Nanda Devi National Park

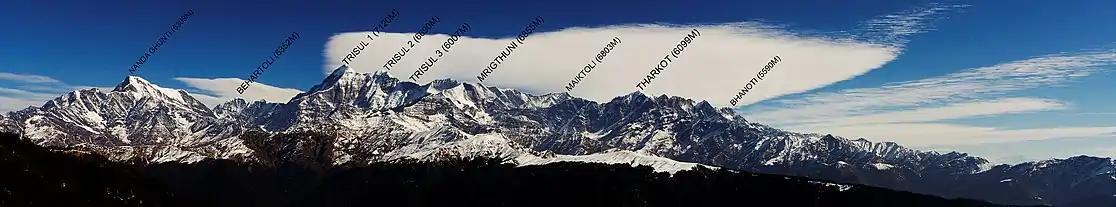
Few peaks of Nanda Devi Sanctuary.

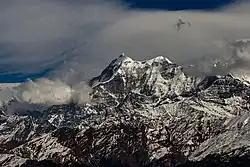
Mt. Trisul I, II and III hidden behind clouds.

These peaks are listed in clockwise order, starting from just north of the Rishi Gorge. Some of them are relatively minor summits and have small topographic prominence, while others are independent peaks.